The Five Nations

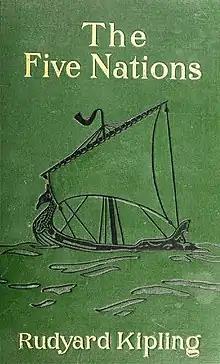

The Five Nations, a collection of poems by English writer and poet Rudyard Kipling (1865–1936), was first published in late 1903, both in the United Kingdom and the U.S.A.